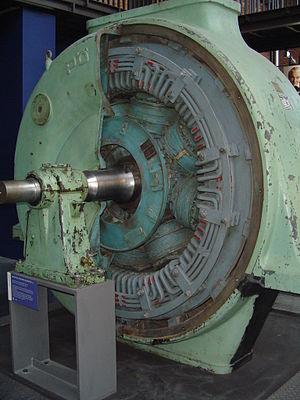
Une machine électrique est un dispositif électromécanique fondé sur l'électromagnétisme permettant la conversion d'énergie électrique par exemple en travail ou énergie mécanique. Ce processus est réversible et peut servir à produire de l'électricité :